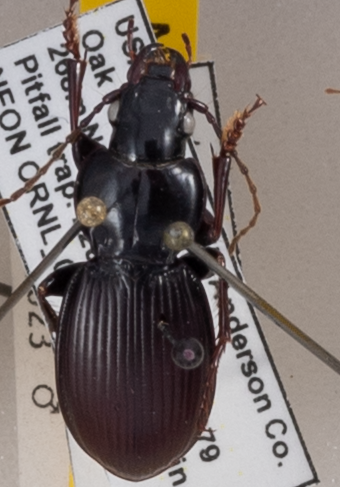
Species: Cyclotrachelus sodalis sodalis
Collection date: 2022-06-22
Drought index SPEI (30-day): -0.58
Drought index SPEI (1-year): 0.23
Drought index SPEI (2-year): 0.03